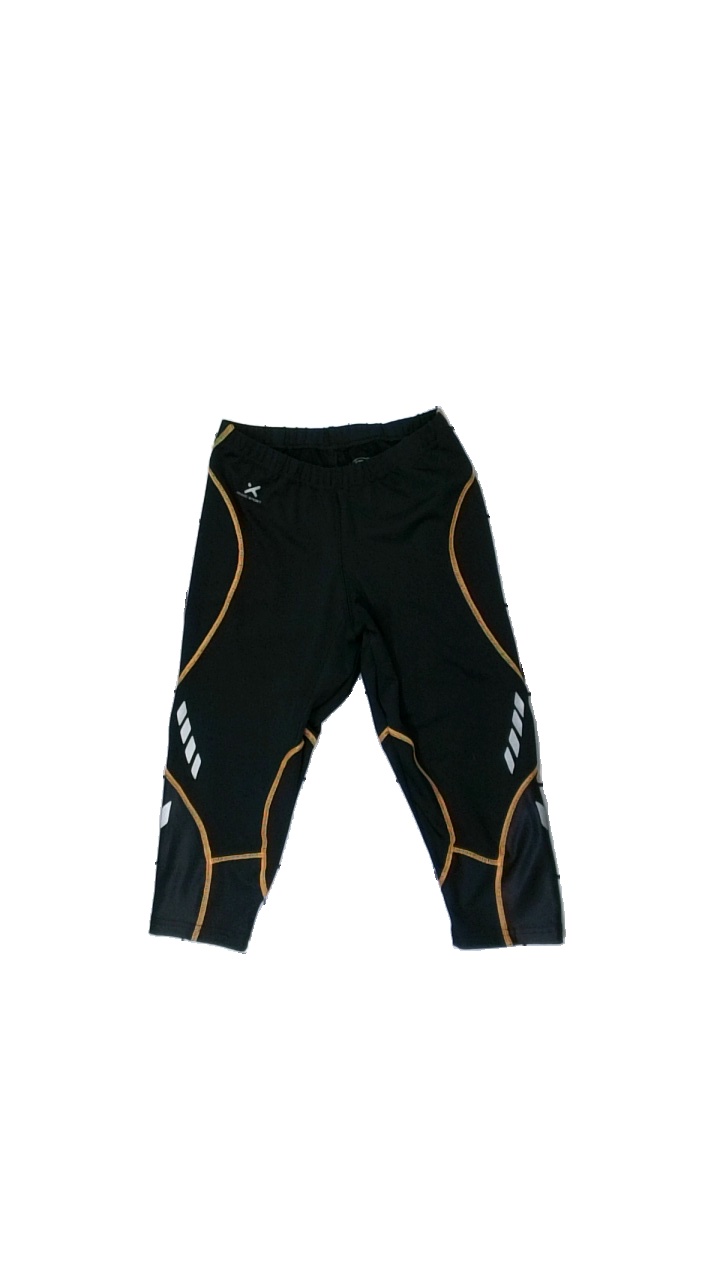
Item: Tights (Ladies)
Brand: Mxdc Sport
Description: svarta träningsshorts med orange sömmar och logga på benet
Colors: White, Orange, Black
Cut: Cropped
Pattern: Logo print
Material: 100% polyester
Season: All
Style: Sports
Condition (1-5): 5
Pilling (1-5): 5
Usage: Reuse
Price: <50